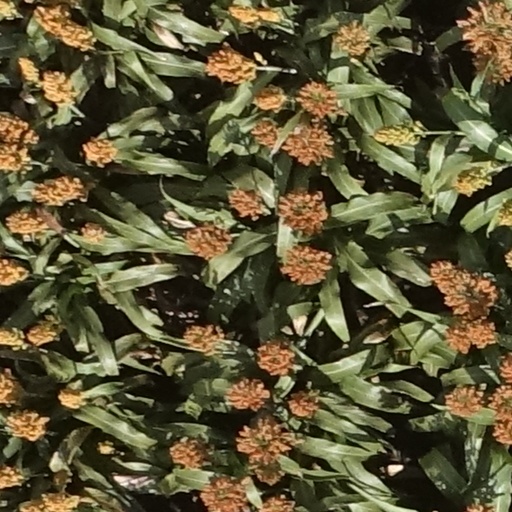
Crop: sorghum